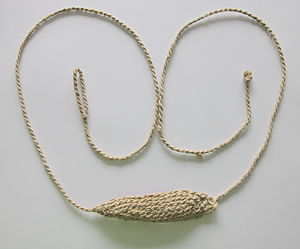
Slynge (våben)
En slynge
En slynge er et våben hvormed man kan kaste projektiler af sten, bly eller brændt ler.